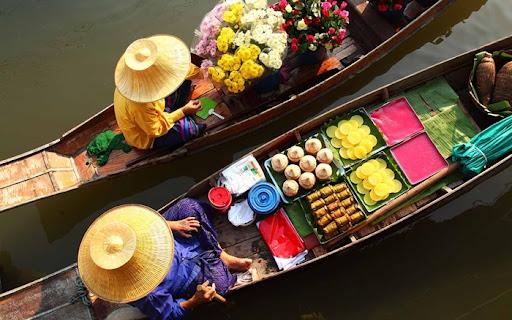
có một chiếc ghe chở hoa và một chiếc ghe chở thức ăn ở trên mặt nước